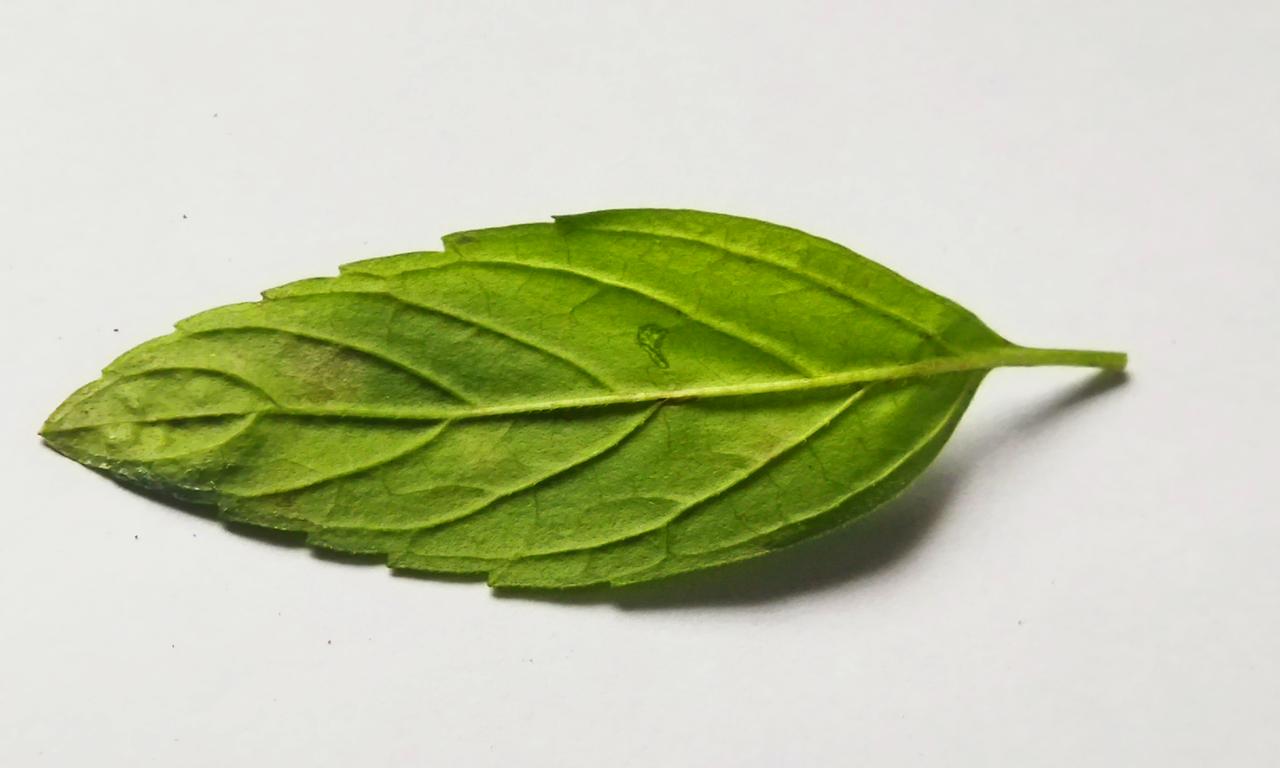
Label: Spoiled